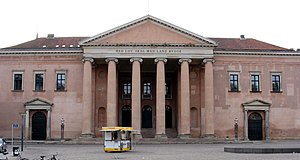
Københavns Rådhus / Historie
Det tidligere rådhus fra 1815.
Københavns Byret
Københavns Rådhus ligger på Rådhuspladsen i København.